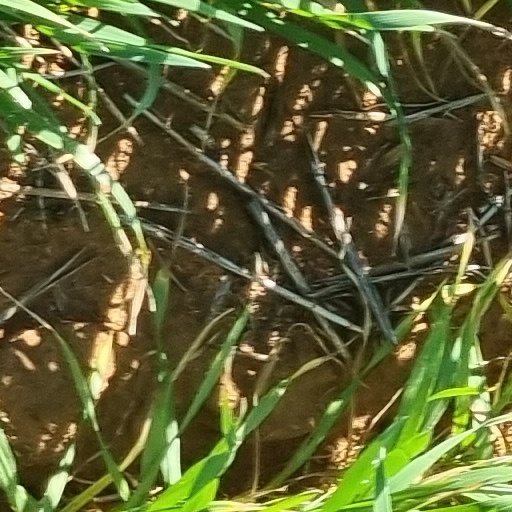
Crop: wheat